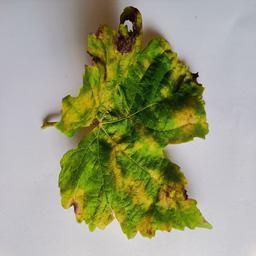
Label: Downy Mildew